Crosscurrent (film)

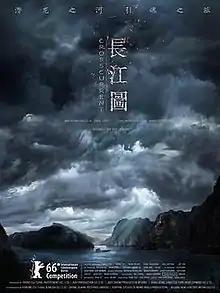
Poster

Crosscurrent is a 2016 Chinese drama film directed by Yang Chao. It was selected to compete for the Golden Bear at the 66th Berlin International Film Festival. At Berlin Mark Lee Ping-Bing won the Silver Bear for Outstanding Artistic Contribution for Cinematography.